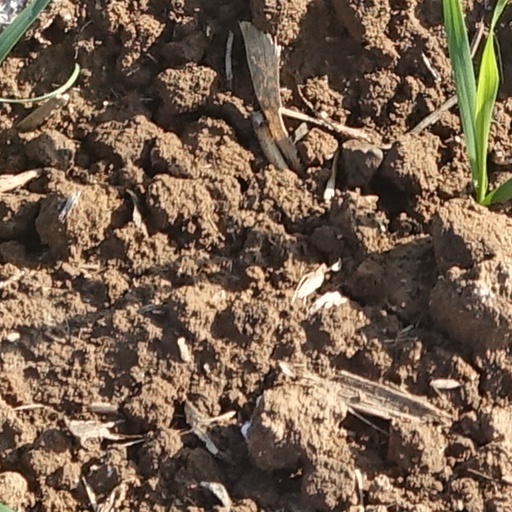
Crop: wheat